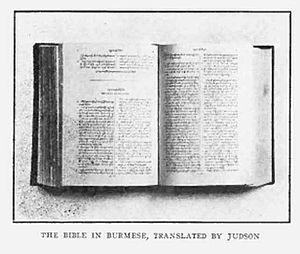
Adoniram Judson, Jr. est un missionnaire baptiste réformé, qui a servi en Birmanie pendant près de quarante ans. À l’âge de 25 ans, Adoniram Judson devient le premier missionnaire chrétien évangélique envoyé depuis l’Amérique avec pour but de prêcher en Birmanie. Sa mission et son travail avec Luther Rice le mena vers la formation de la toute première association Baptiste de soutien missionnaire en Amérique.